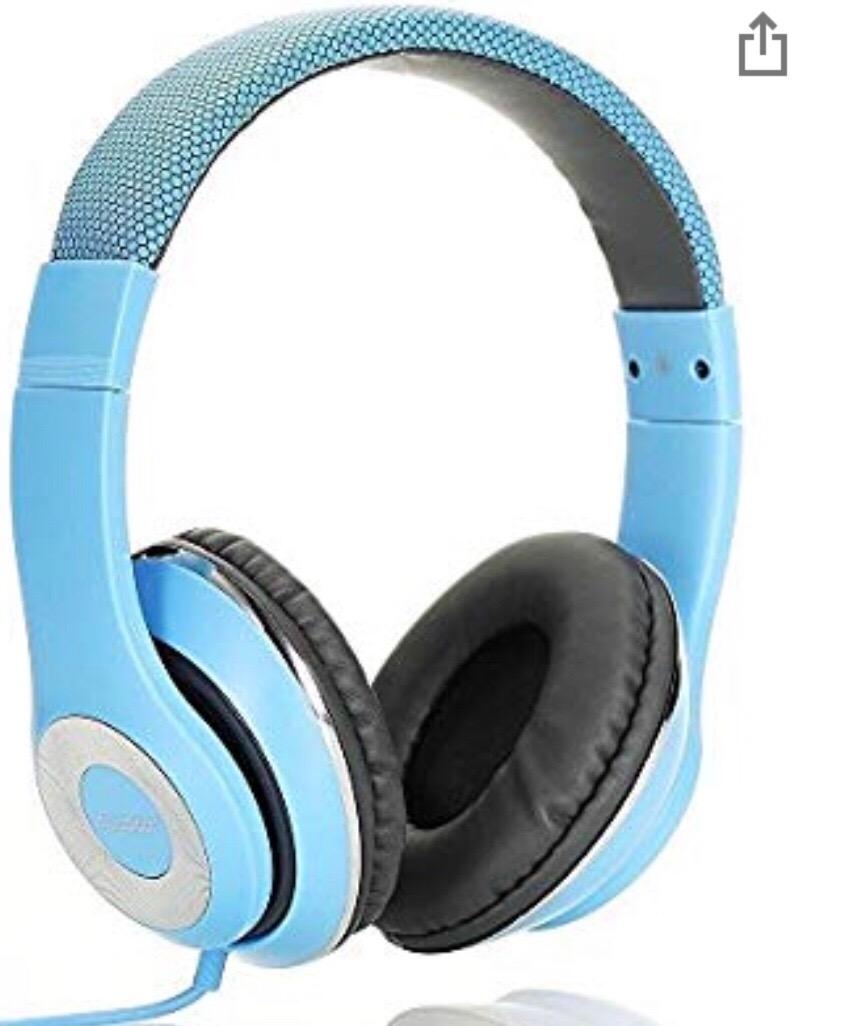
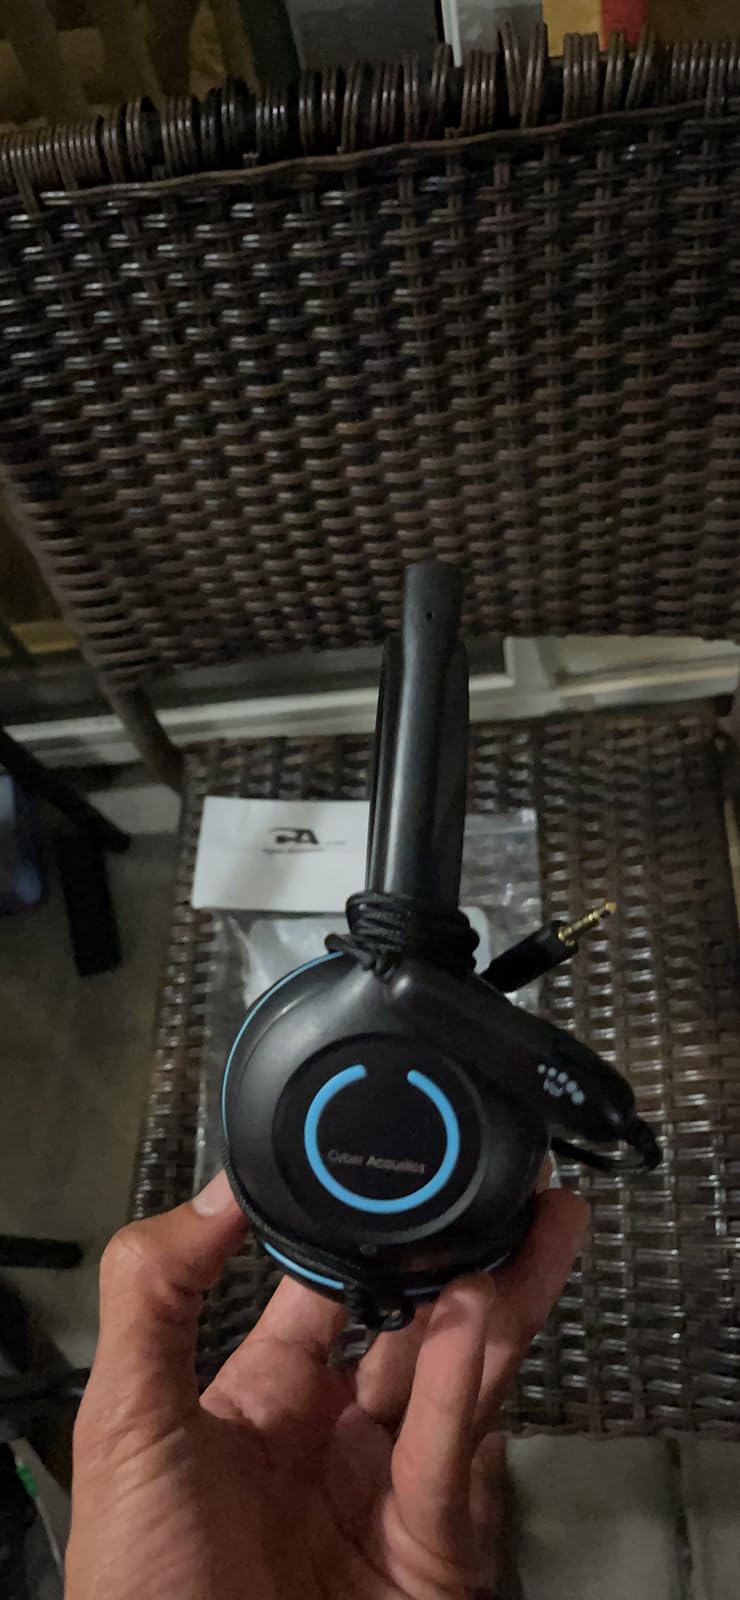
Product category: headphones
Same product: no